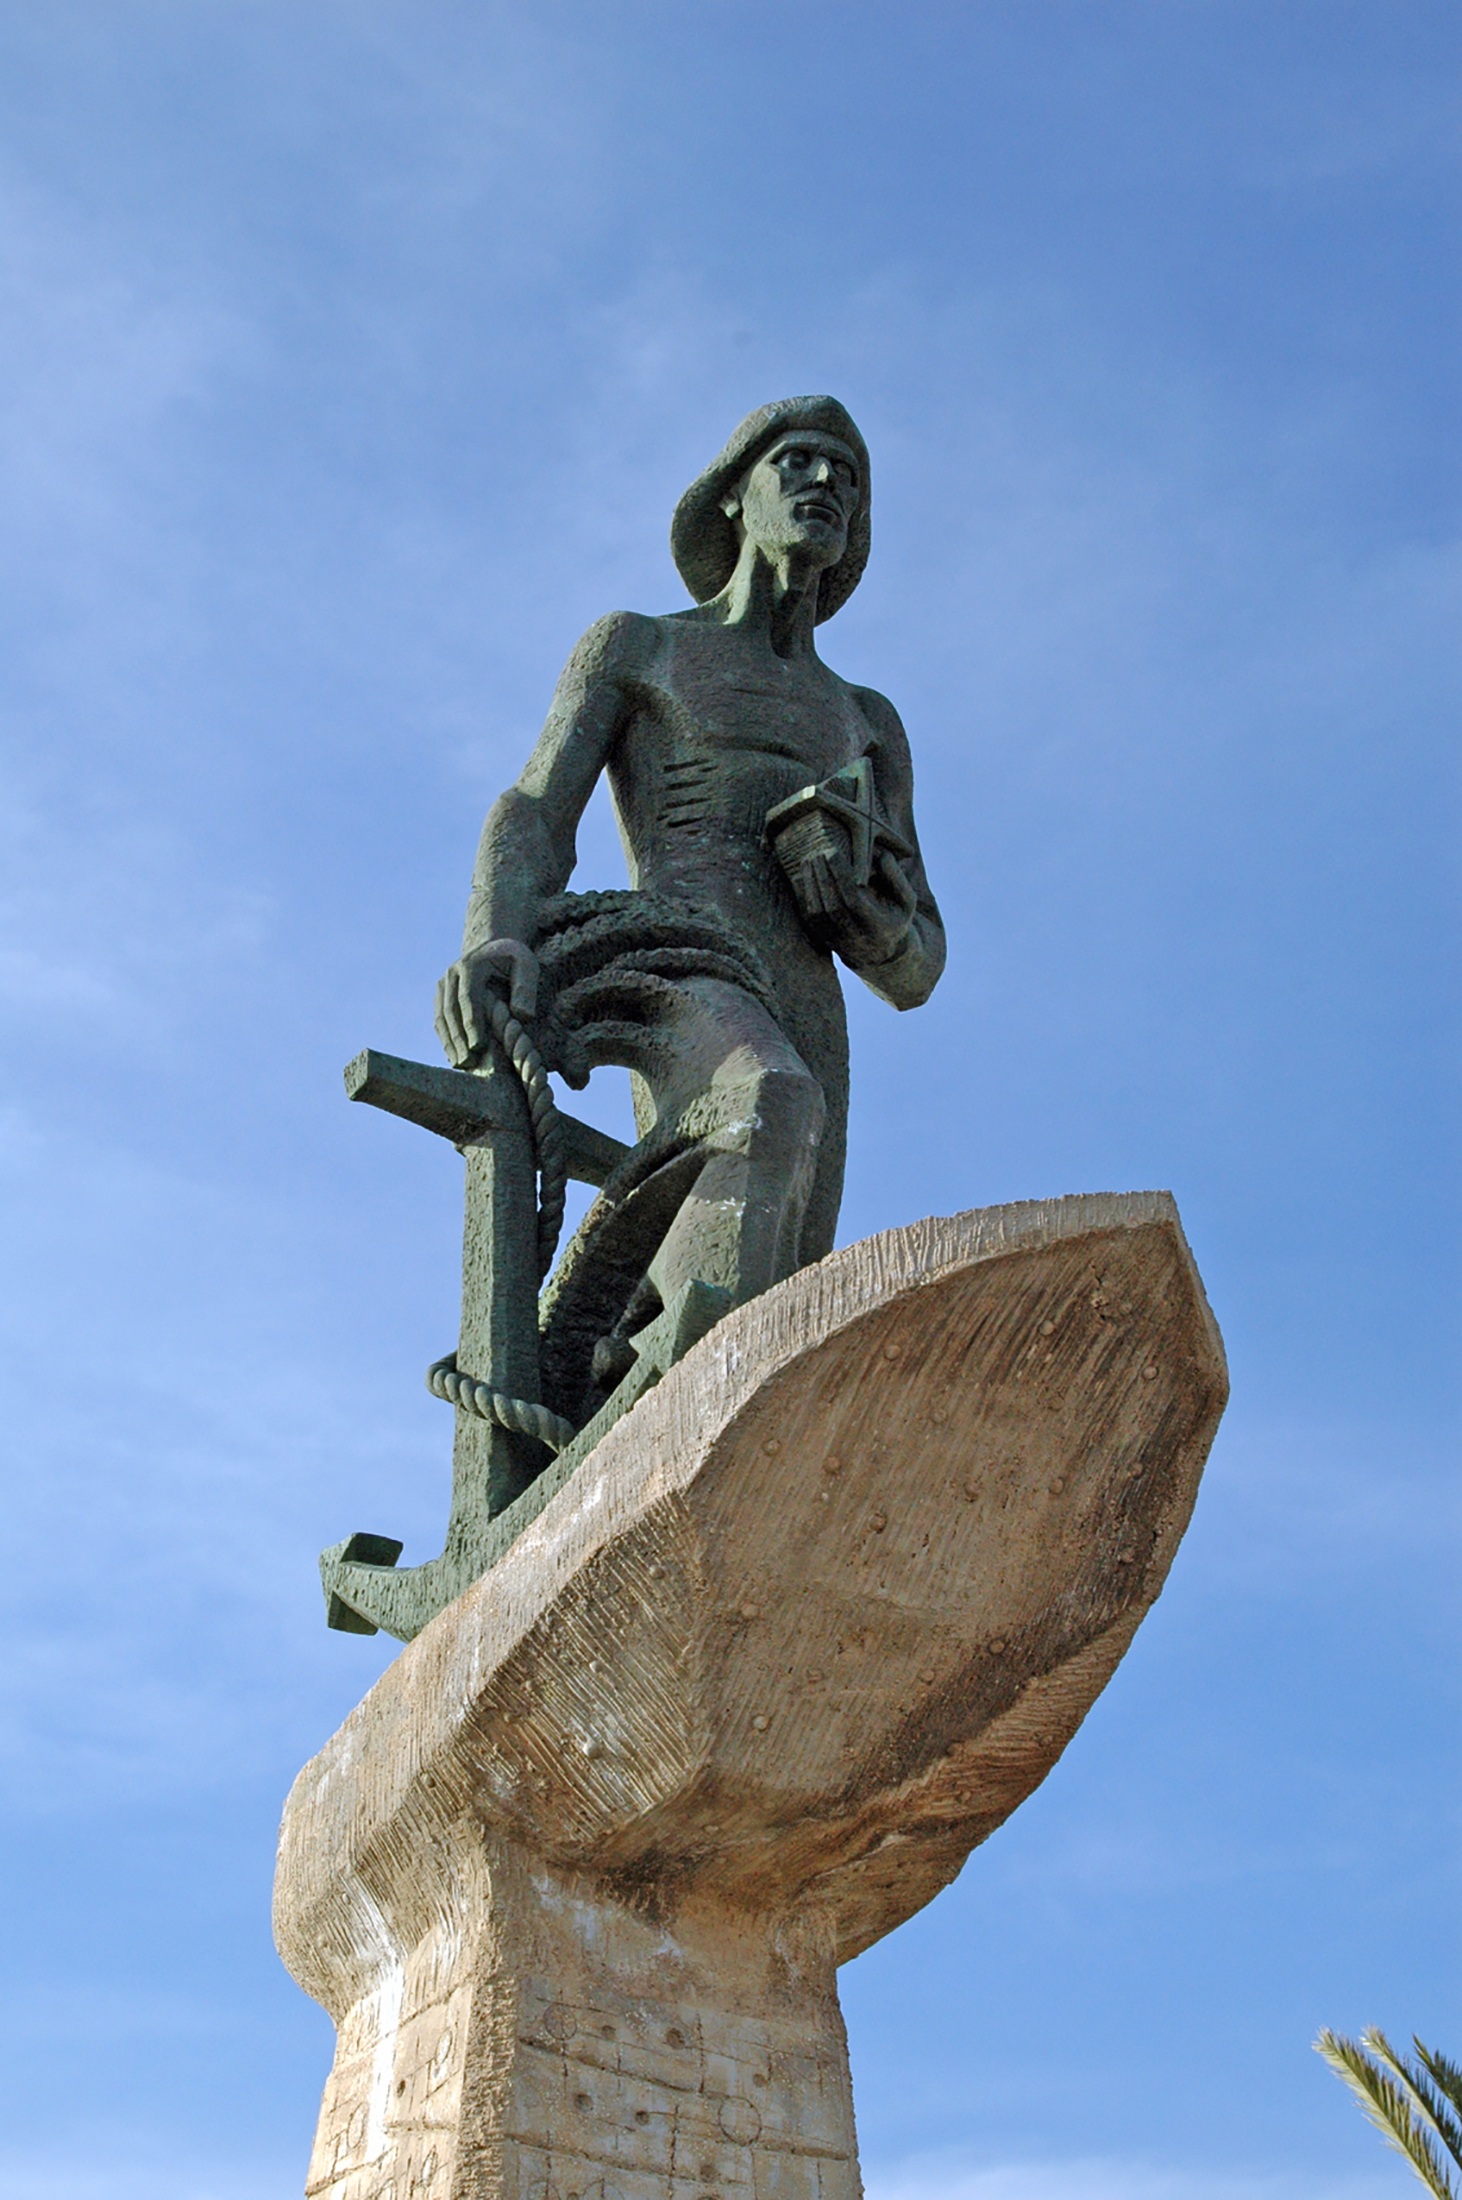
monument, statue, fisherman, sculpture, art, marine